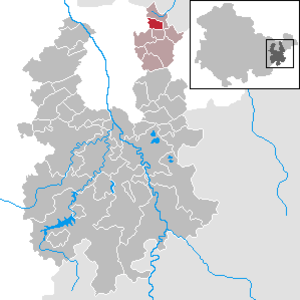
Hirschfeld est une commune rurale de Thuringe, située dans l'arrondissement de Greiz et qui fait partie de la communauté d'administration Am Brahmetal.